Isaac's Universe

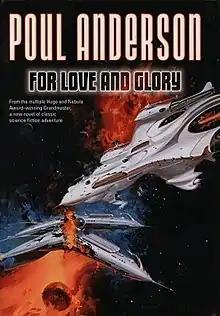
First edition

Isaac's Universe is a collaborative fictional universe created by Isaac Asimov in 1990, as a shared setting to be used by his fellow science fiction writers.